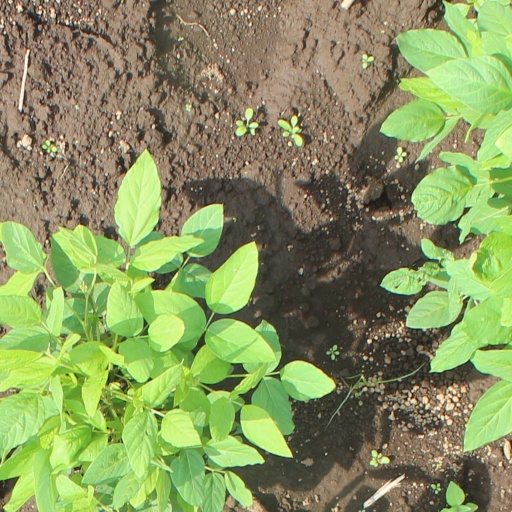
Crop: soybean